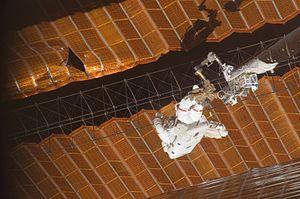
Cette page présente une chronologie des événements qui se sont produits pendant l'année 2007 dans le domaine de l'astronautique.